William J. Robinson

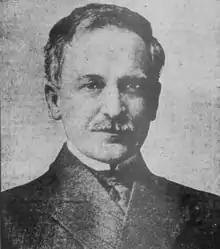
William J. Robinson

William Josephus Robinson (December 8, 1867 – January 6, 1936) was an American physician, sexologist and birth control advocate. He was Chief of the department of Genito-Urinary Diseases at Bronx Hospital Dispensary, and editor of the "American Journal of Urology and Sexology". Robinson was active in the birth control movement in the United States. He was "the first American physician to demand that contraceptive knowledge be taught to medical students and [...] probably the most influential and popular of the American physicians writing on birth control in the first three decades of the twentieth century".